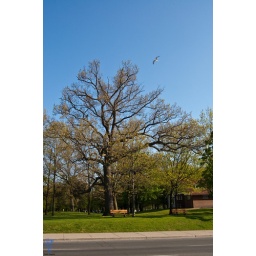
Nice clear day to soar in the sky